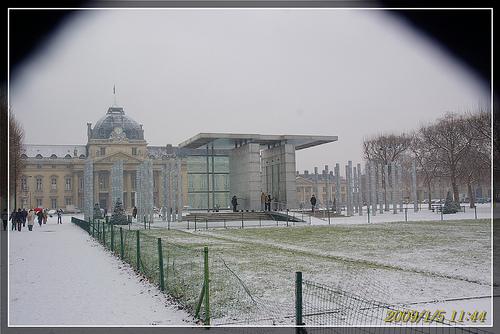
Weather: snow or frosty